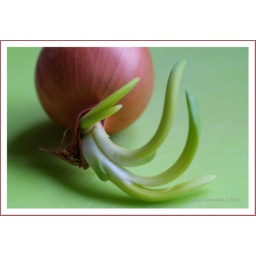
When I started cooking today I found this in my kitchen cabinet .....New life is breaking through.... POWERFULL.